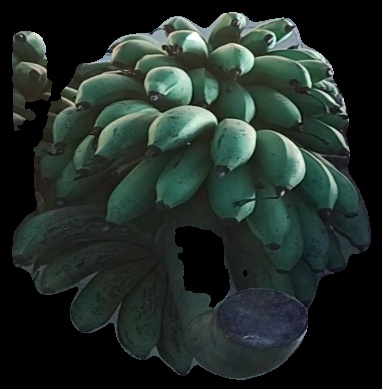
Variety: rasbale
Grade: grade2